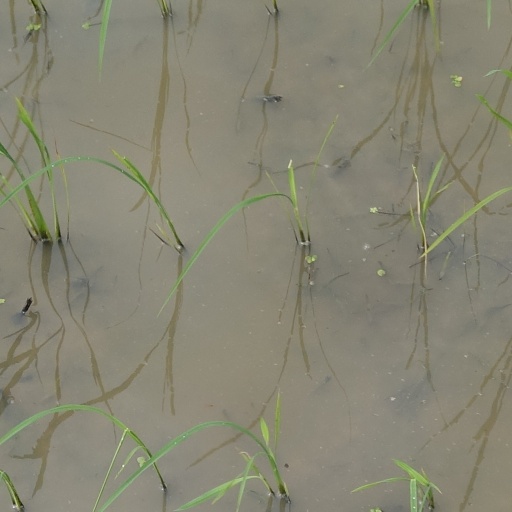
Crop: rice